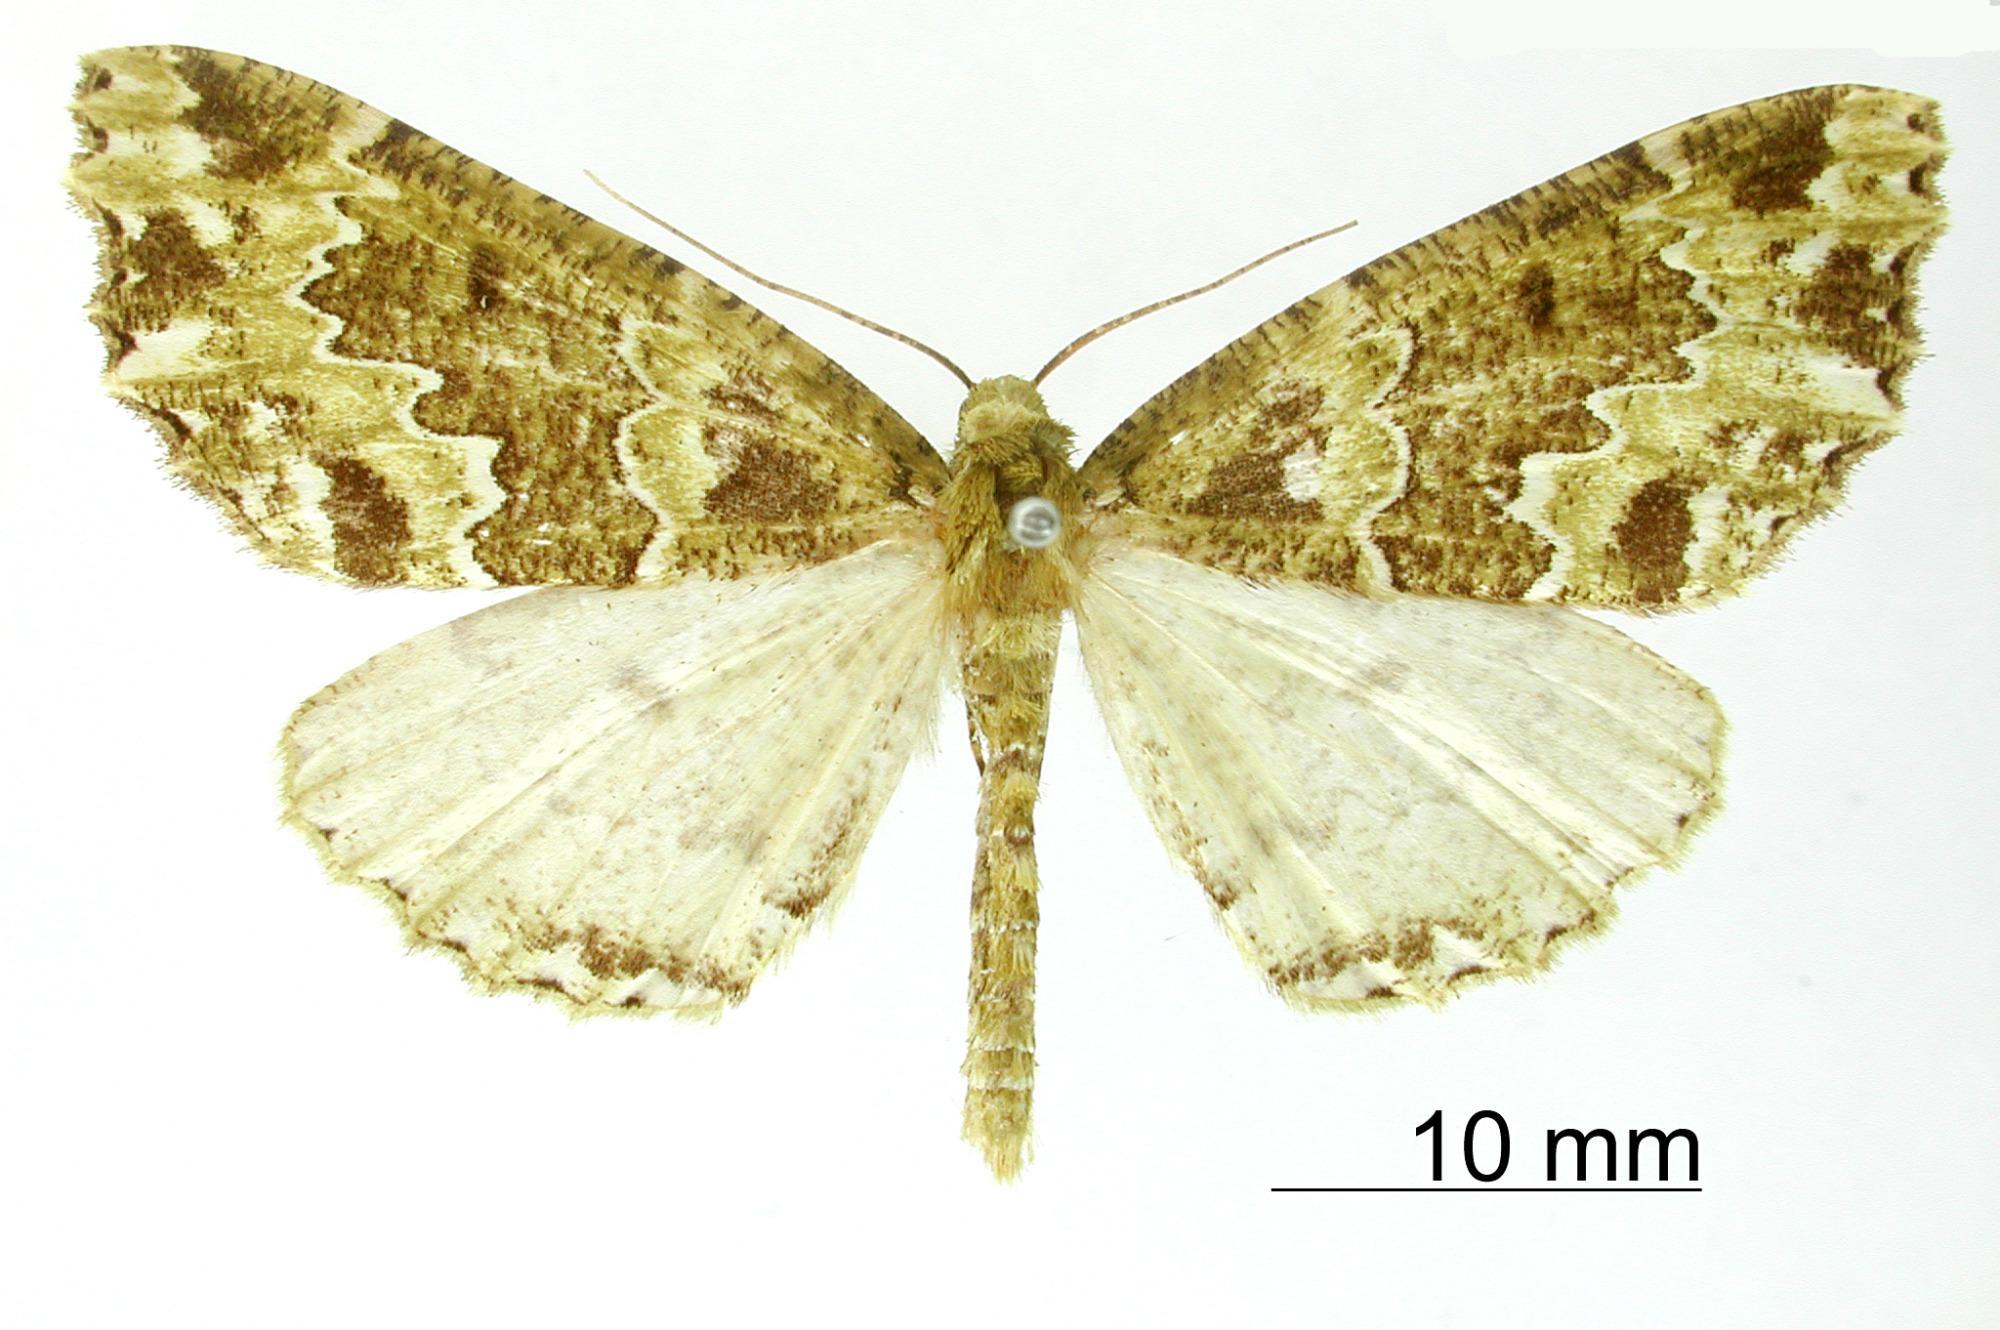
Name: Odontopera brigitta
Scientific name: Odontopera brigitta Thierry-Mieg, 1895
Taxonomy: Animalia, Arthropoda, Insecta, Lepidoptera, Geometridae, Ennominae
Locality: Bolivia